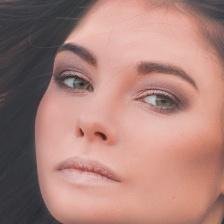
Label: faces